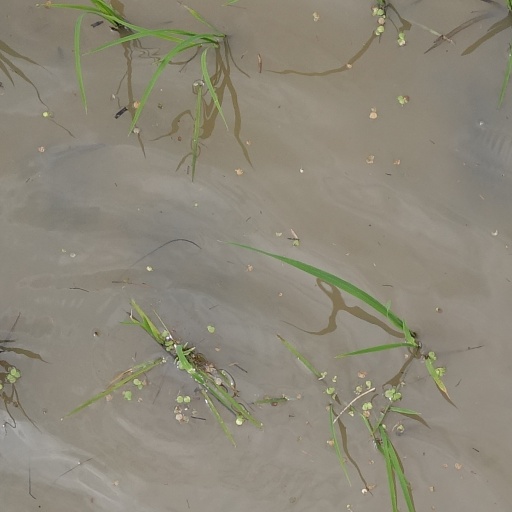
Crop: rice